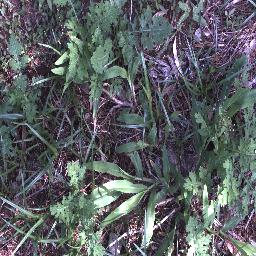
Label: parthenium